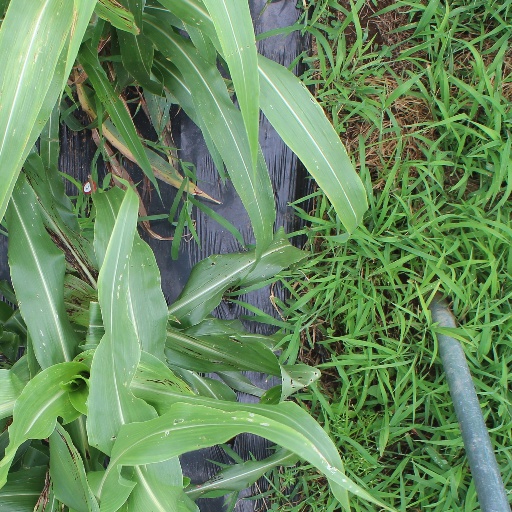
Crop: sorghum